Teumman

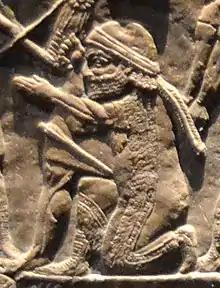
King Teumman wounded at the Battle of Ulai. British Museum.

Teumman was a king of the ancient kingdom of Elam, ruling it from 664 to 653 BCE, contemporary with the Assyrian king Ashurbanipal (668 – c. 627). In various sources, the name may be found spelled as Te’umman, Teumann, or Te-Umman. For a time, "many scholars, beginning with G.G. Cameron," believed him to have been the Tepti-Huban-Inshushinak mentioned in inscriptions, although this view has since fallen from favor.